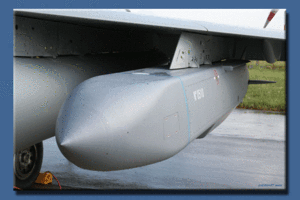
Missile de croisière Apache